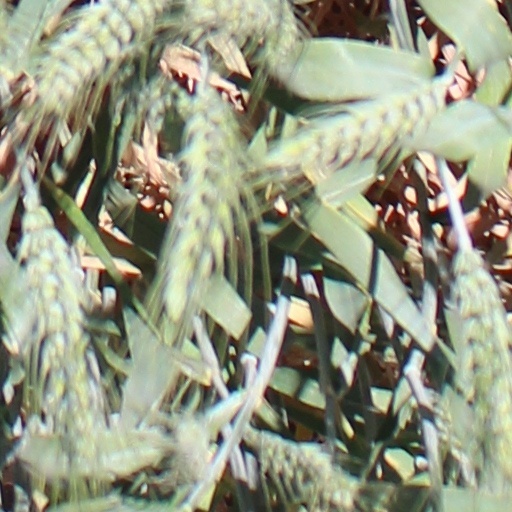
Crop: wheat